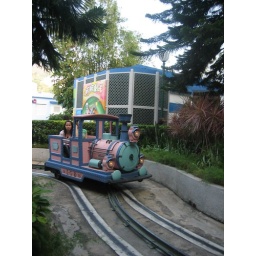
D n J in pink train